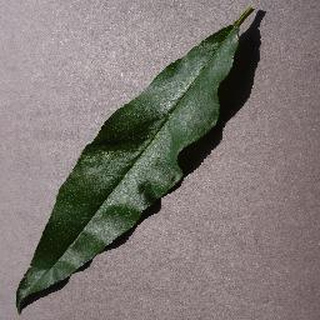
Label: healthy_peach